Revenue stamps of Gibraltar

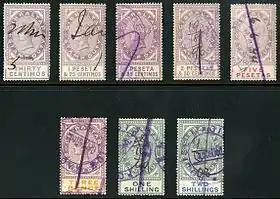
A selection of Gibraltar Stamp Duty revenues.

The British colony of Gibraltar issued revenue stamps from 1884 to 1976.